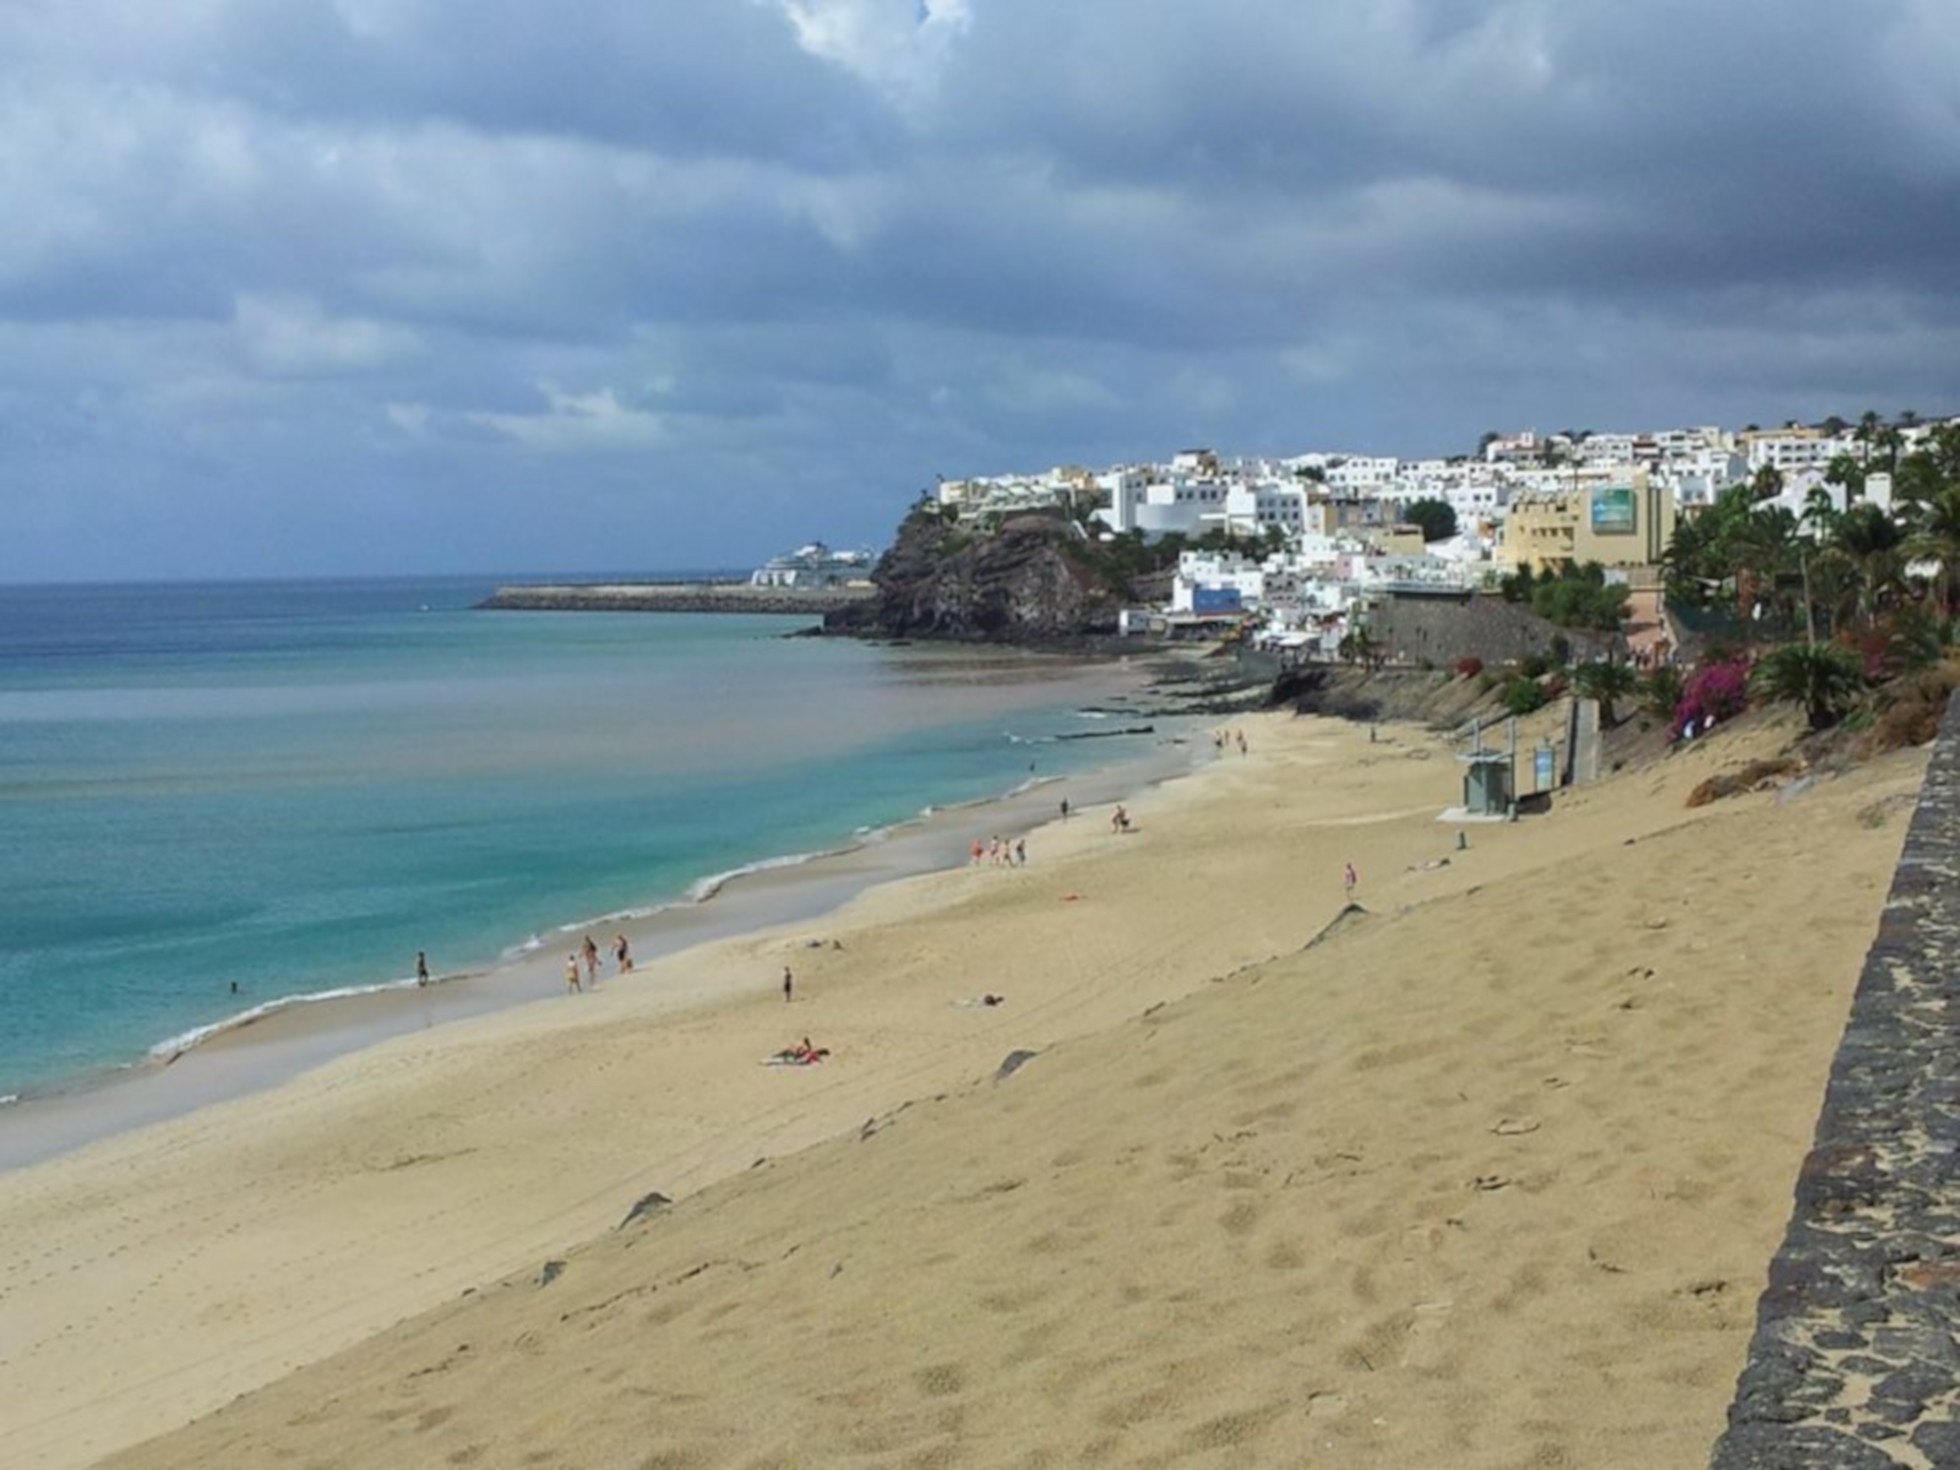
beach, landscape, sea, coast, sand, ocean, sky, shore, city, vacation, cliff, seaside, bay, blue, terrain, body of water, cape